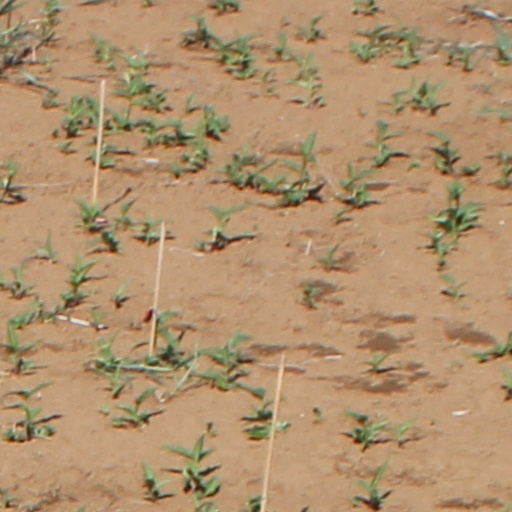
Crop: wheat